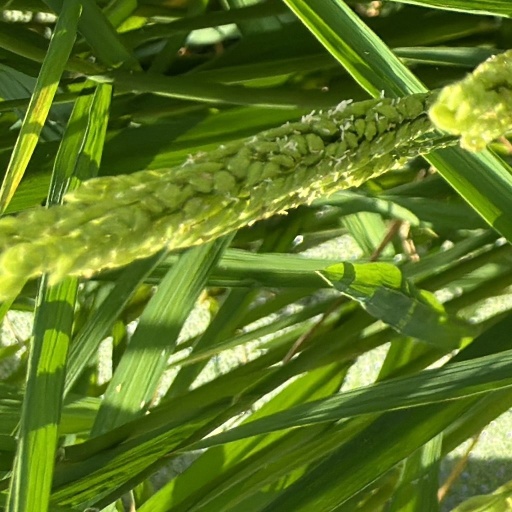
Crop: rice